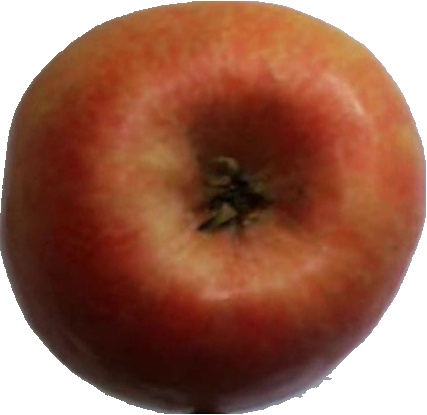
Label: apple_pink_lady_1